Spring Voices

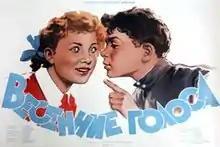

Spring Voices is a 1955 Soviet musical film directed by Sergei Gurov and Eldar Ryazanov. First Soviet experimental widescreen revue film.